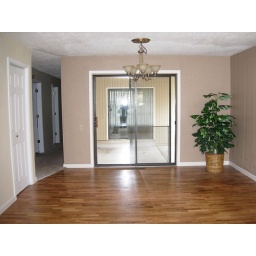
Standing in sitting area looking at dining area. Sliding glass door to covered patio. Hallway to bedrooms.